Peter Simon Pallas

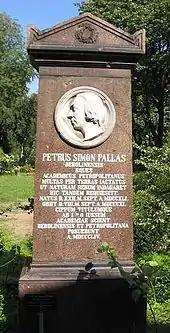
Headstone of Peter Simon Pallas in the Berlin-Kreuzberg cemetery

In 1809 he became an associate member of the Royal Institute of the Netherlands.